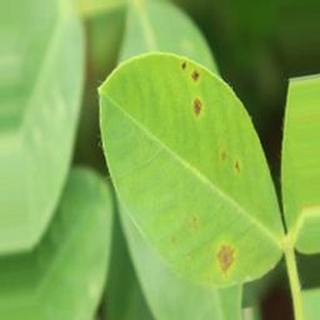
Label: groundnut_early_leaf_spot